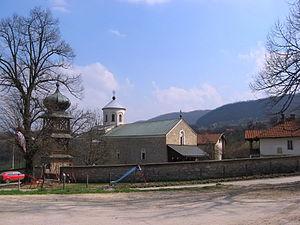
L'éparchie de Zvornik-Tuzla est une éparchie, c'est-à-dire une circonscription de l'Église orthodoxe serbe. Elle est située en Bosnie-Herzégovine et son siège se trouve à Bijeljina. En 2006, elle est administrée par l'évêque Hrizostom.
Le monastère de Papraća est un monastère orthodoxe serbe situé en Bosnie-Herzégovine, sur le territoire du village de Papraća et dans la municipalité de Šekovići. Fondé sans doute au XIᵉ siècle et mentionné pour la première fois au XVIᵉ siècle, il est inscrit sur la liste des monuments nationaux de Bosnie-Herzégovine.
Cet article recense les monuments nationaux situés sur le territoire de la municipalité de Šekovići en Bosnie-Herzégovine et dans la République serbe de Bosnie. La liste établie par la Commission pour la protection des monuments nationaux compte 4 monuments nationaux inscrits sur la liste principale.